Work (Iggy Azalea song)

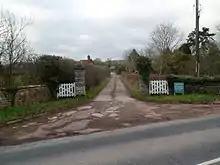
Rockfield Studios, one of the studios in which "Work" was recorded.

During December 2012 and January 2013, "Work" was developed by Iggy Azalea as one of the first three songs for her debut studio album, "The New Classic". The song was written in Wales during a period of heavy rain which inspired her to create a track that was "sad, but in a weird way, like happy or calming or sort of peaceful". With the track, she wanted to give as much information as she could about herself to detract her listeners from being influenced by criticism and tabloid journalism about her; she disliked the idea of revisiting her past, but felt that it was necessary for her listeners to relate with. Being her first autobiographical song, Azalea encountered difficulty during its writing because of the personal subject matter which she felt she could not fit into a song on its own.